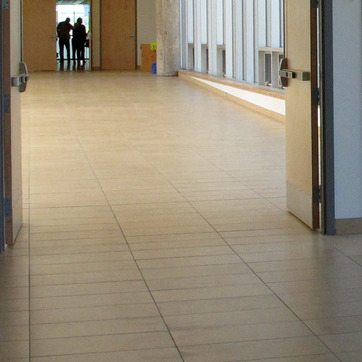
Material: tile